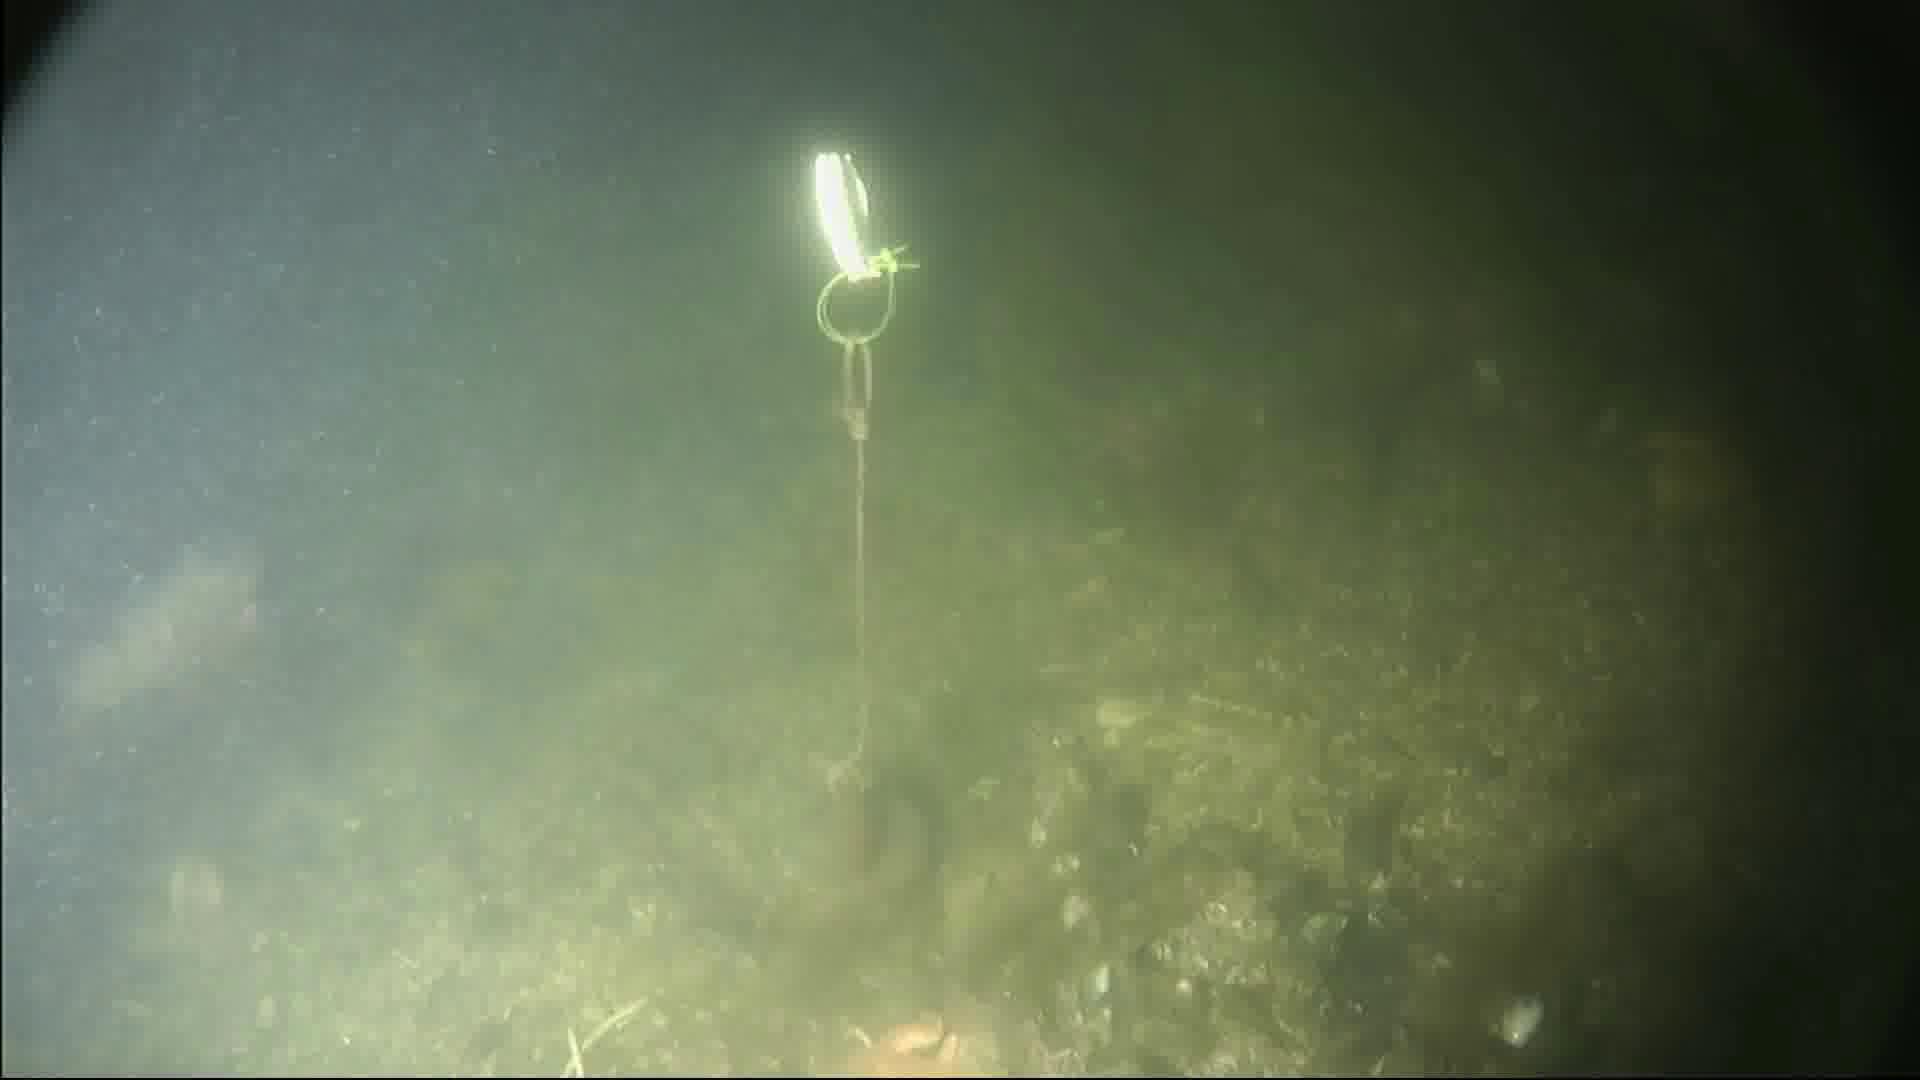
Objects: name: fish
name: crab
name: starfish